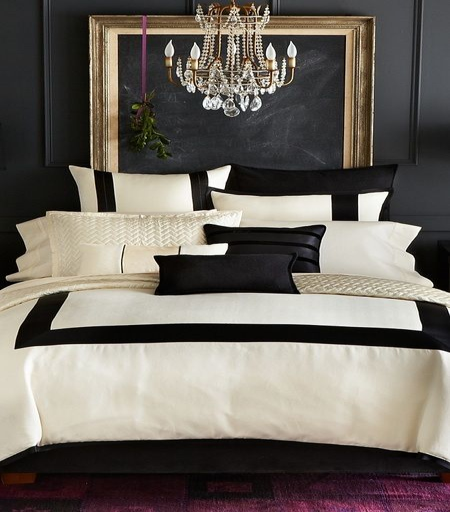
i love black and white in the bedroom .